.338 Lapua Magnum

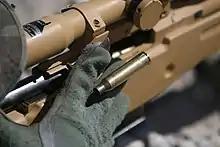
A Royal Dutch Marine ejects a shell casing from his Accuracy International .338 Lapua Magnum sniper rifle

The .338 Lapua Magnum cartridge was developed as a joint venture between the Finnish rifle manufacturer SAKO and the British rifle manufacturer Accuracy International, along with the Finnish ammunition manufacturer Lapua, or more officially Nammo Lapua Oy, which since 1998 is part of the Nordic Ammunition Group (Nammo).